Gypsy (Lady Gaga song)

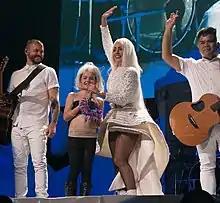
Gaga, surrounded by her guitarists and an audience member brought on stage, performs "Gypsy" on the tour, 2014

Gaga next performed "Gypsy" at her ArtRave concert in November 2013 at the Brooklyn Navy Yard, where she sang along with a live band. During the performance, Gaga gave a shout-out to artist Jeff Koons, who was heavily involved in the visuals related to the "Artpop" era and its campaigns, and dedicated the song to him. She again performed "Gypsy" on a piano on a "Saturday Night Live" show later that month, wearing a rainbow colored leotard with giant shoulder pads. Around the one minute mark, when the tempo of the song changes from a ballad to its original anthemic composition, a band stepped onstage from the shadows behind as well as dancers, who danced and created a party atmosphere. Hillary Hughes of "The Village Voice" found similarities in Gaga's vocals to those of singer Lana Del Rey. She felt that "Gaga plowed into 'Gypsy' with the aplomb of a Vegas lounge goddess from the future... Girl hit her notes, and well, and I'd take 'Gypsy' over 'Applause' or 'Born This Way' any day of the week, but 'Gypsy' on SNL was a bit of a confusing display from beginning to end."